Retailing in South Korea

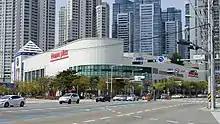
Homeplus, a hypermarket

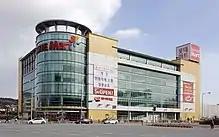
LotteMart

South Korea's's large stores usually cover over and sell self-service food, household goods and home appliances at a discount. Food products (fresh and processed foods) account for 50 percent of sales, followed by household goods and appliances. Hypermarkets include E-Mart, Homeplus and Lotte Mart, as well as warehouse stores such as Costco, Traders and Big Market.